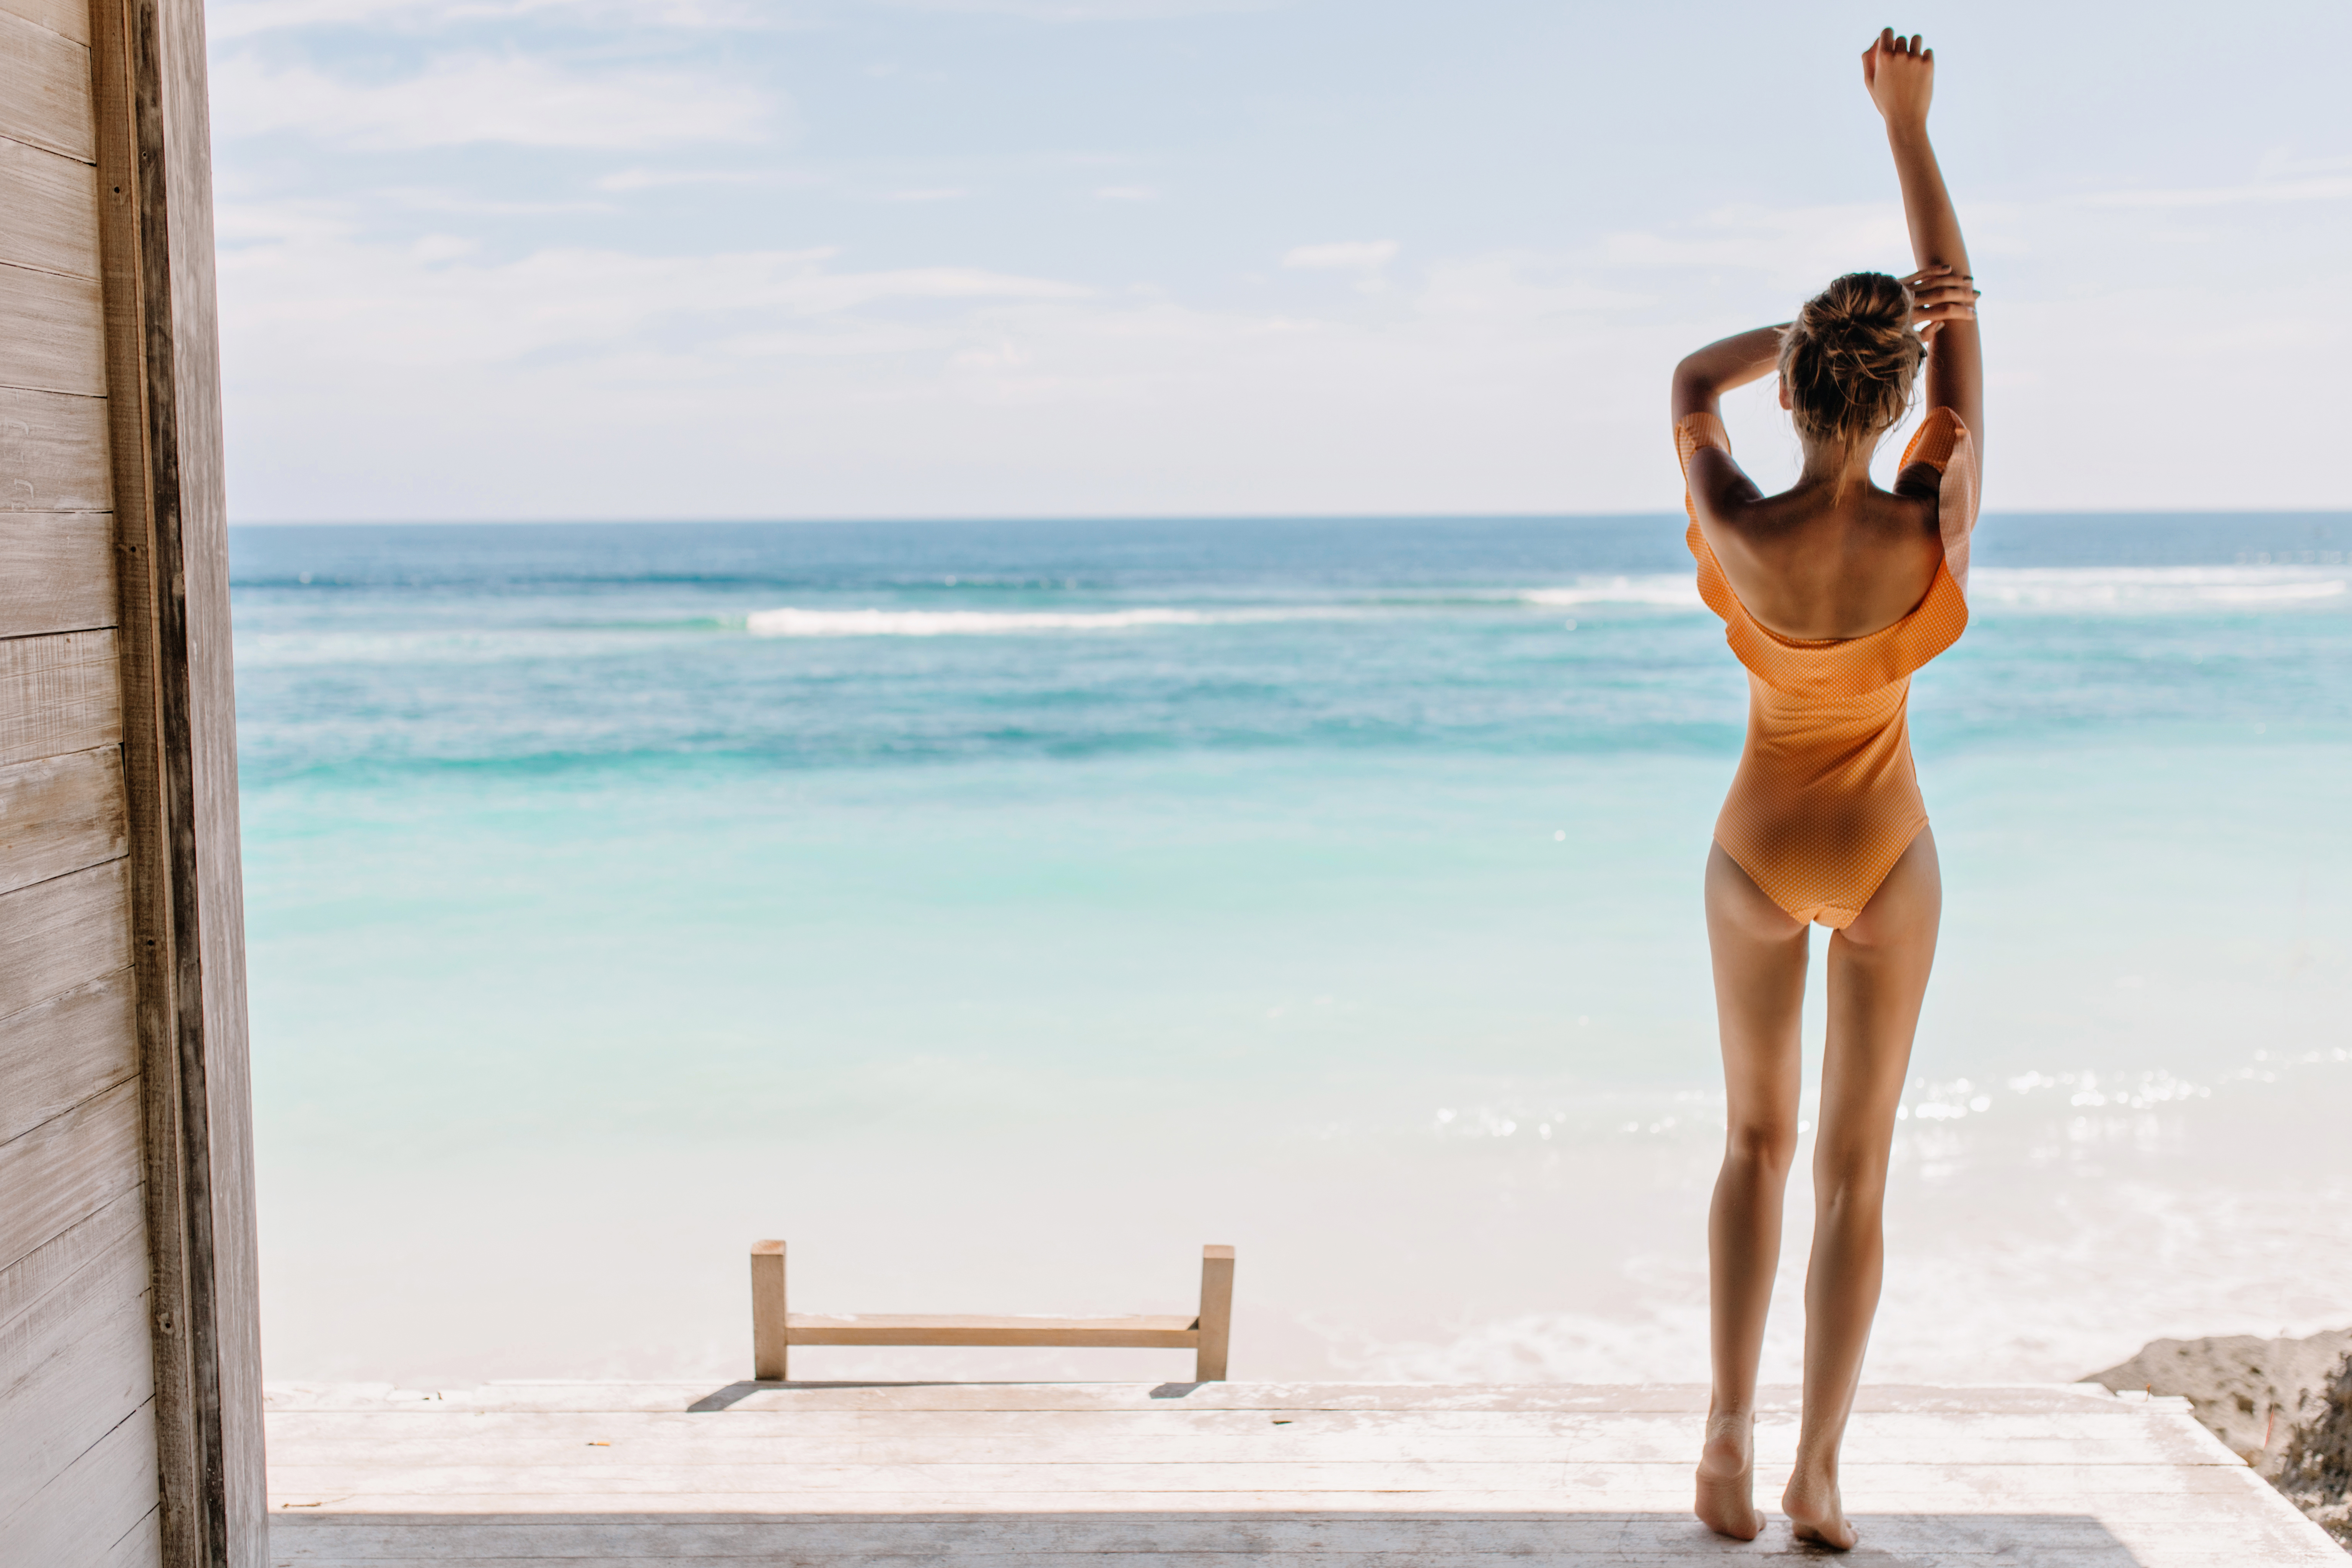
activity, adult, background, beach, beautiful, bikini, carefree, casual, caucasian, chill, coast, female, fun, girl, happiness, happy, horizon, inspiration, landscape, leisure, lifestyle, model, ocean, outdoor, paradise, people, person, pleasure, positivity, pretty, relax, relaxation, sand, sea, sky, summer, sunlight, sunny, sunshine, swimsuit, tanned, travel, tropical, vacation, view, water, wave, white, woman, young, human leg, shoulder, elbow, waist, swimwear, People in nature, thigh, back, undergarment, calf, swimsuit bottom, lingerie, tan, abdomen, foot, swimsuit top, barefoot, briefs, hip, stomach, holiday, underpants, swim brief, lingerie top, toe, art model, physical fitness, tropics, sun tanning, brassiere